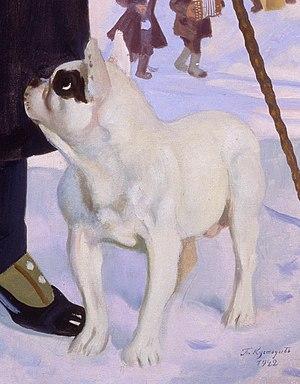
Le Portrait de Chaliapine ou Portrait de Fédor Chaliapine est un tableau du peintre russe Boris Koustodiev, réalisé en 1922.